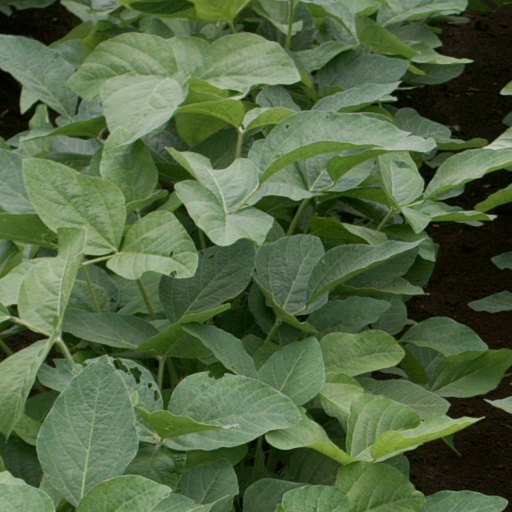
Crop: soybean